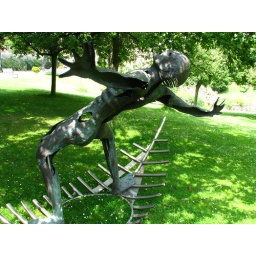
&amp;quot;DE BOOTVLUCHTELING genaamd Tjieper&amp;quot; door Walter De Buck, in de tuin van de Abdijkerk, aan het St-Pietersplein